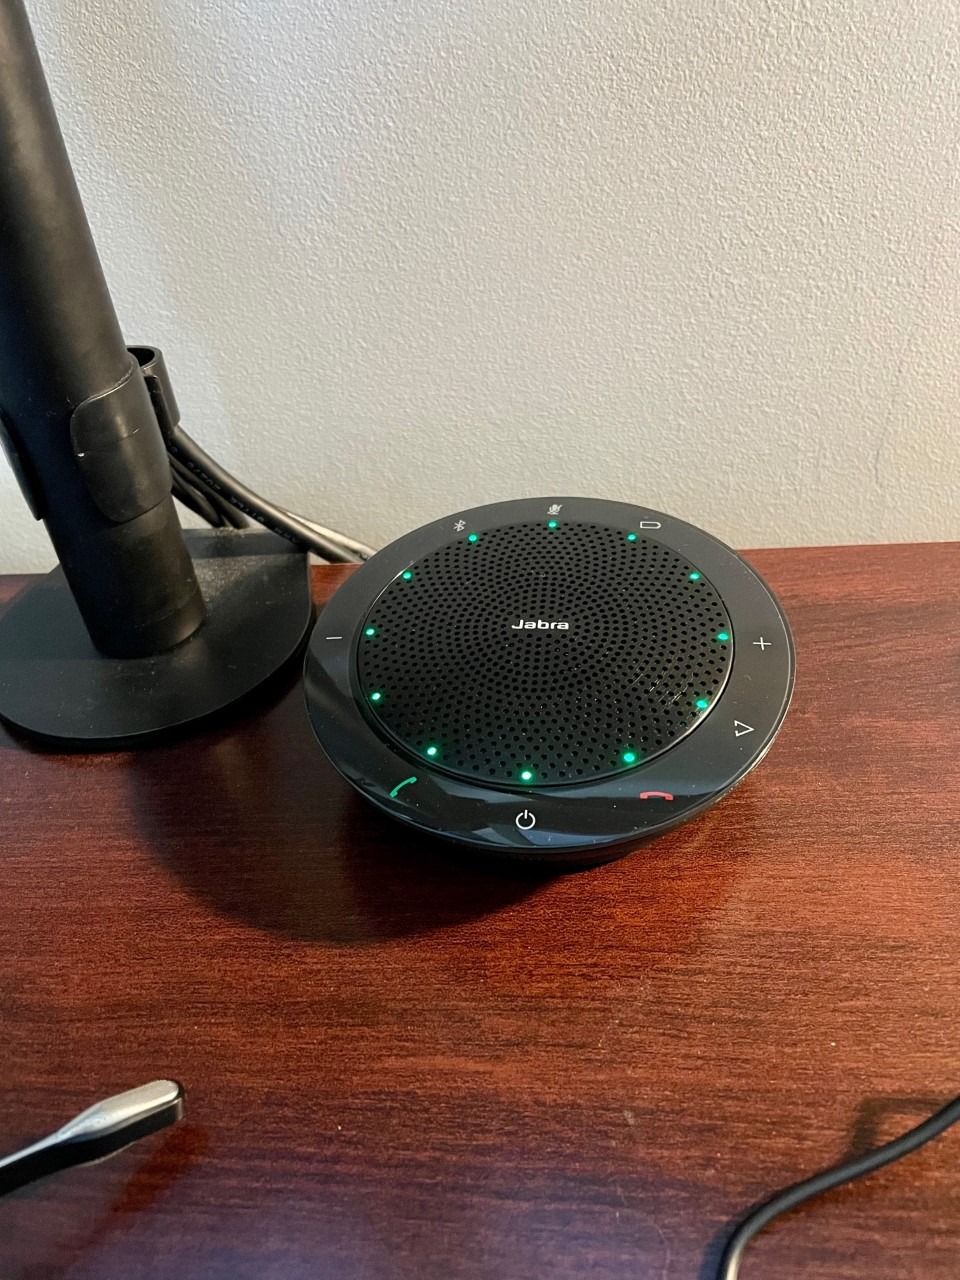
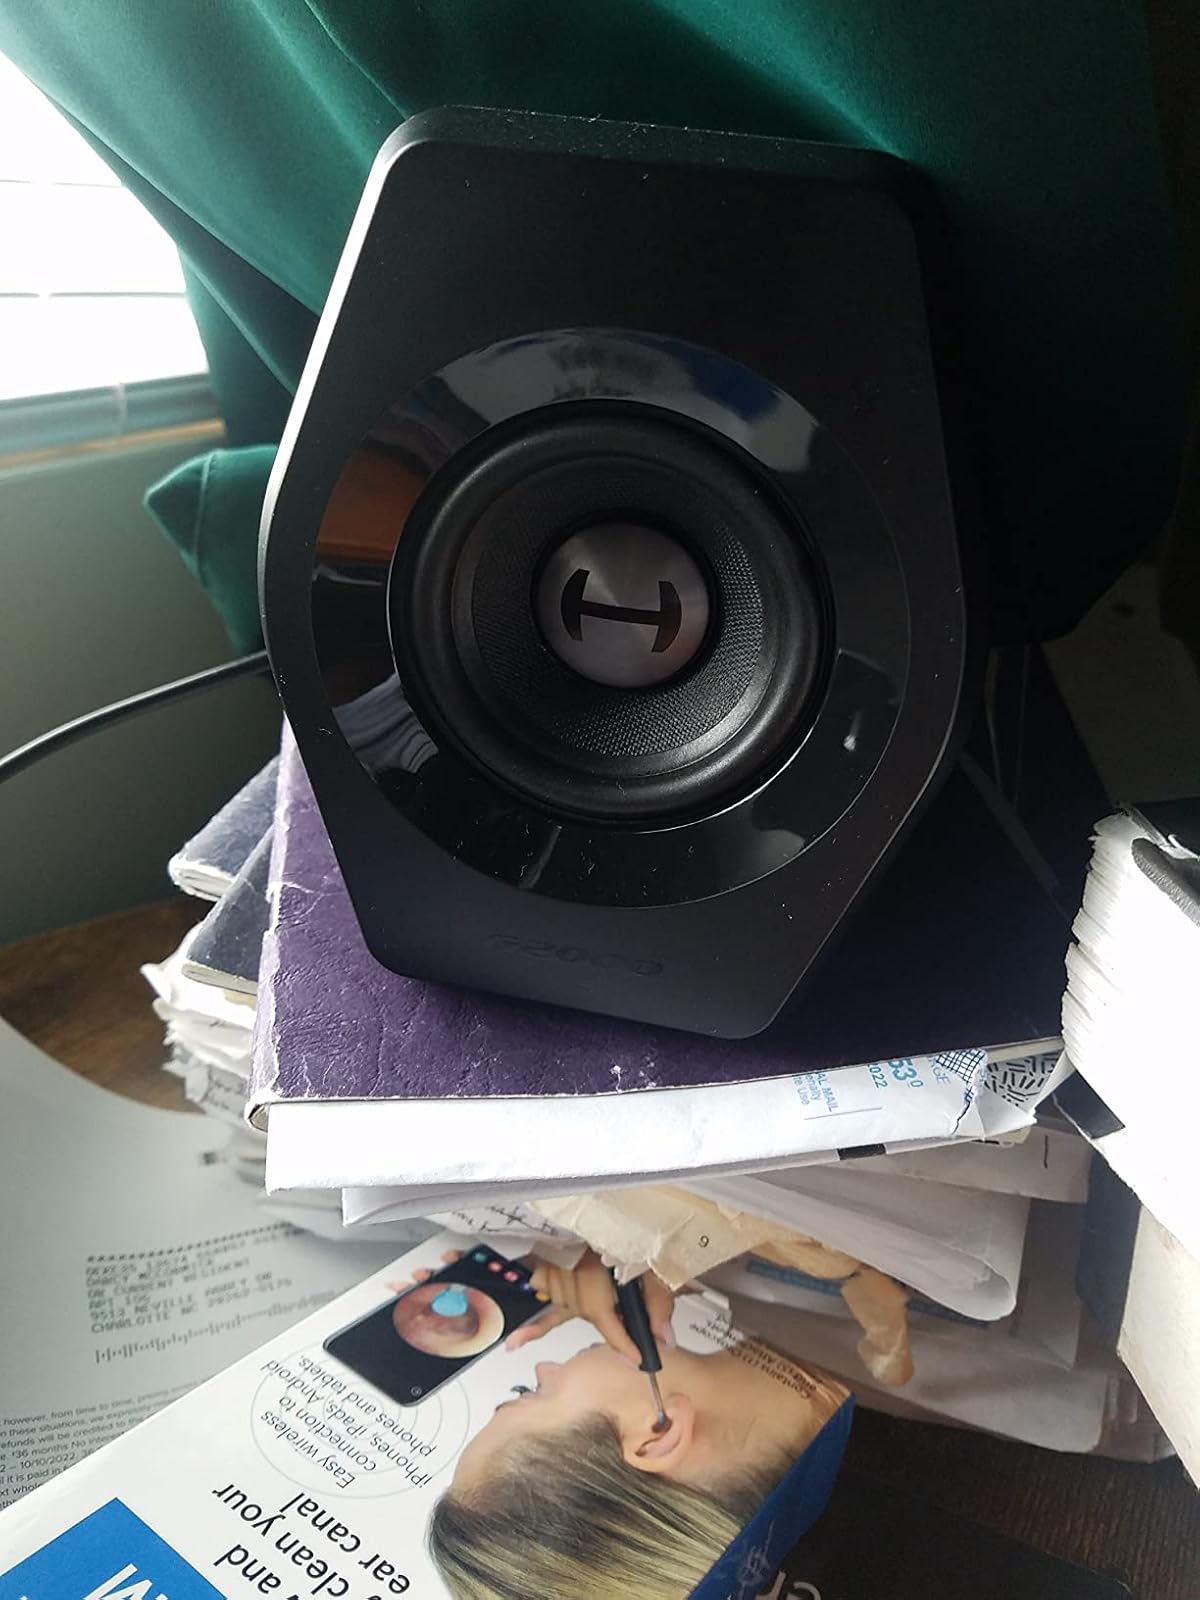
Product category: speaker
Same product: no